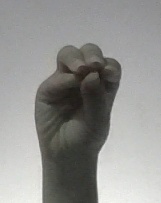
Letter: ha